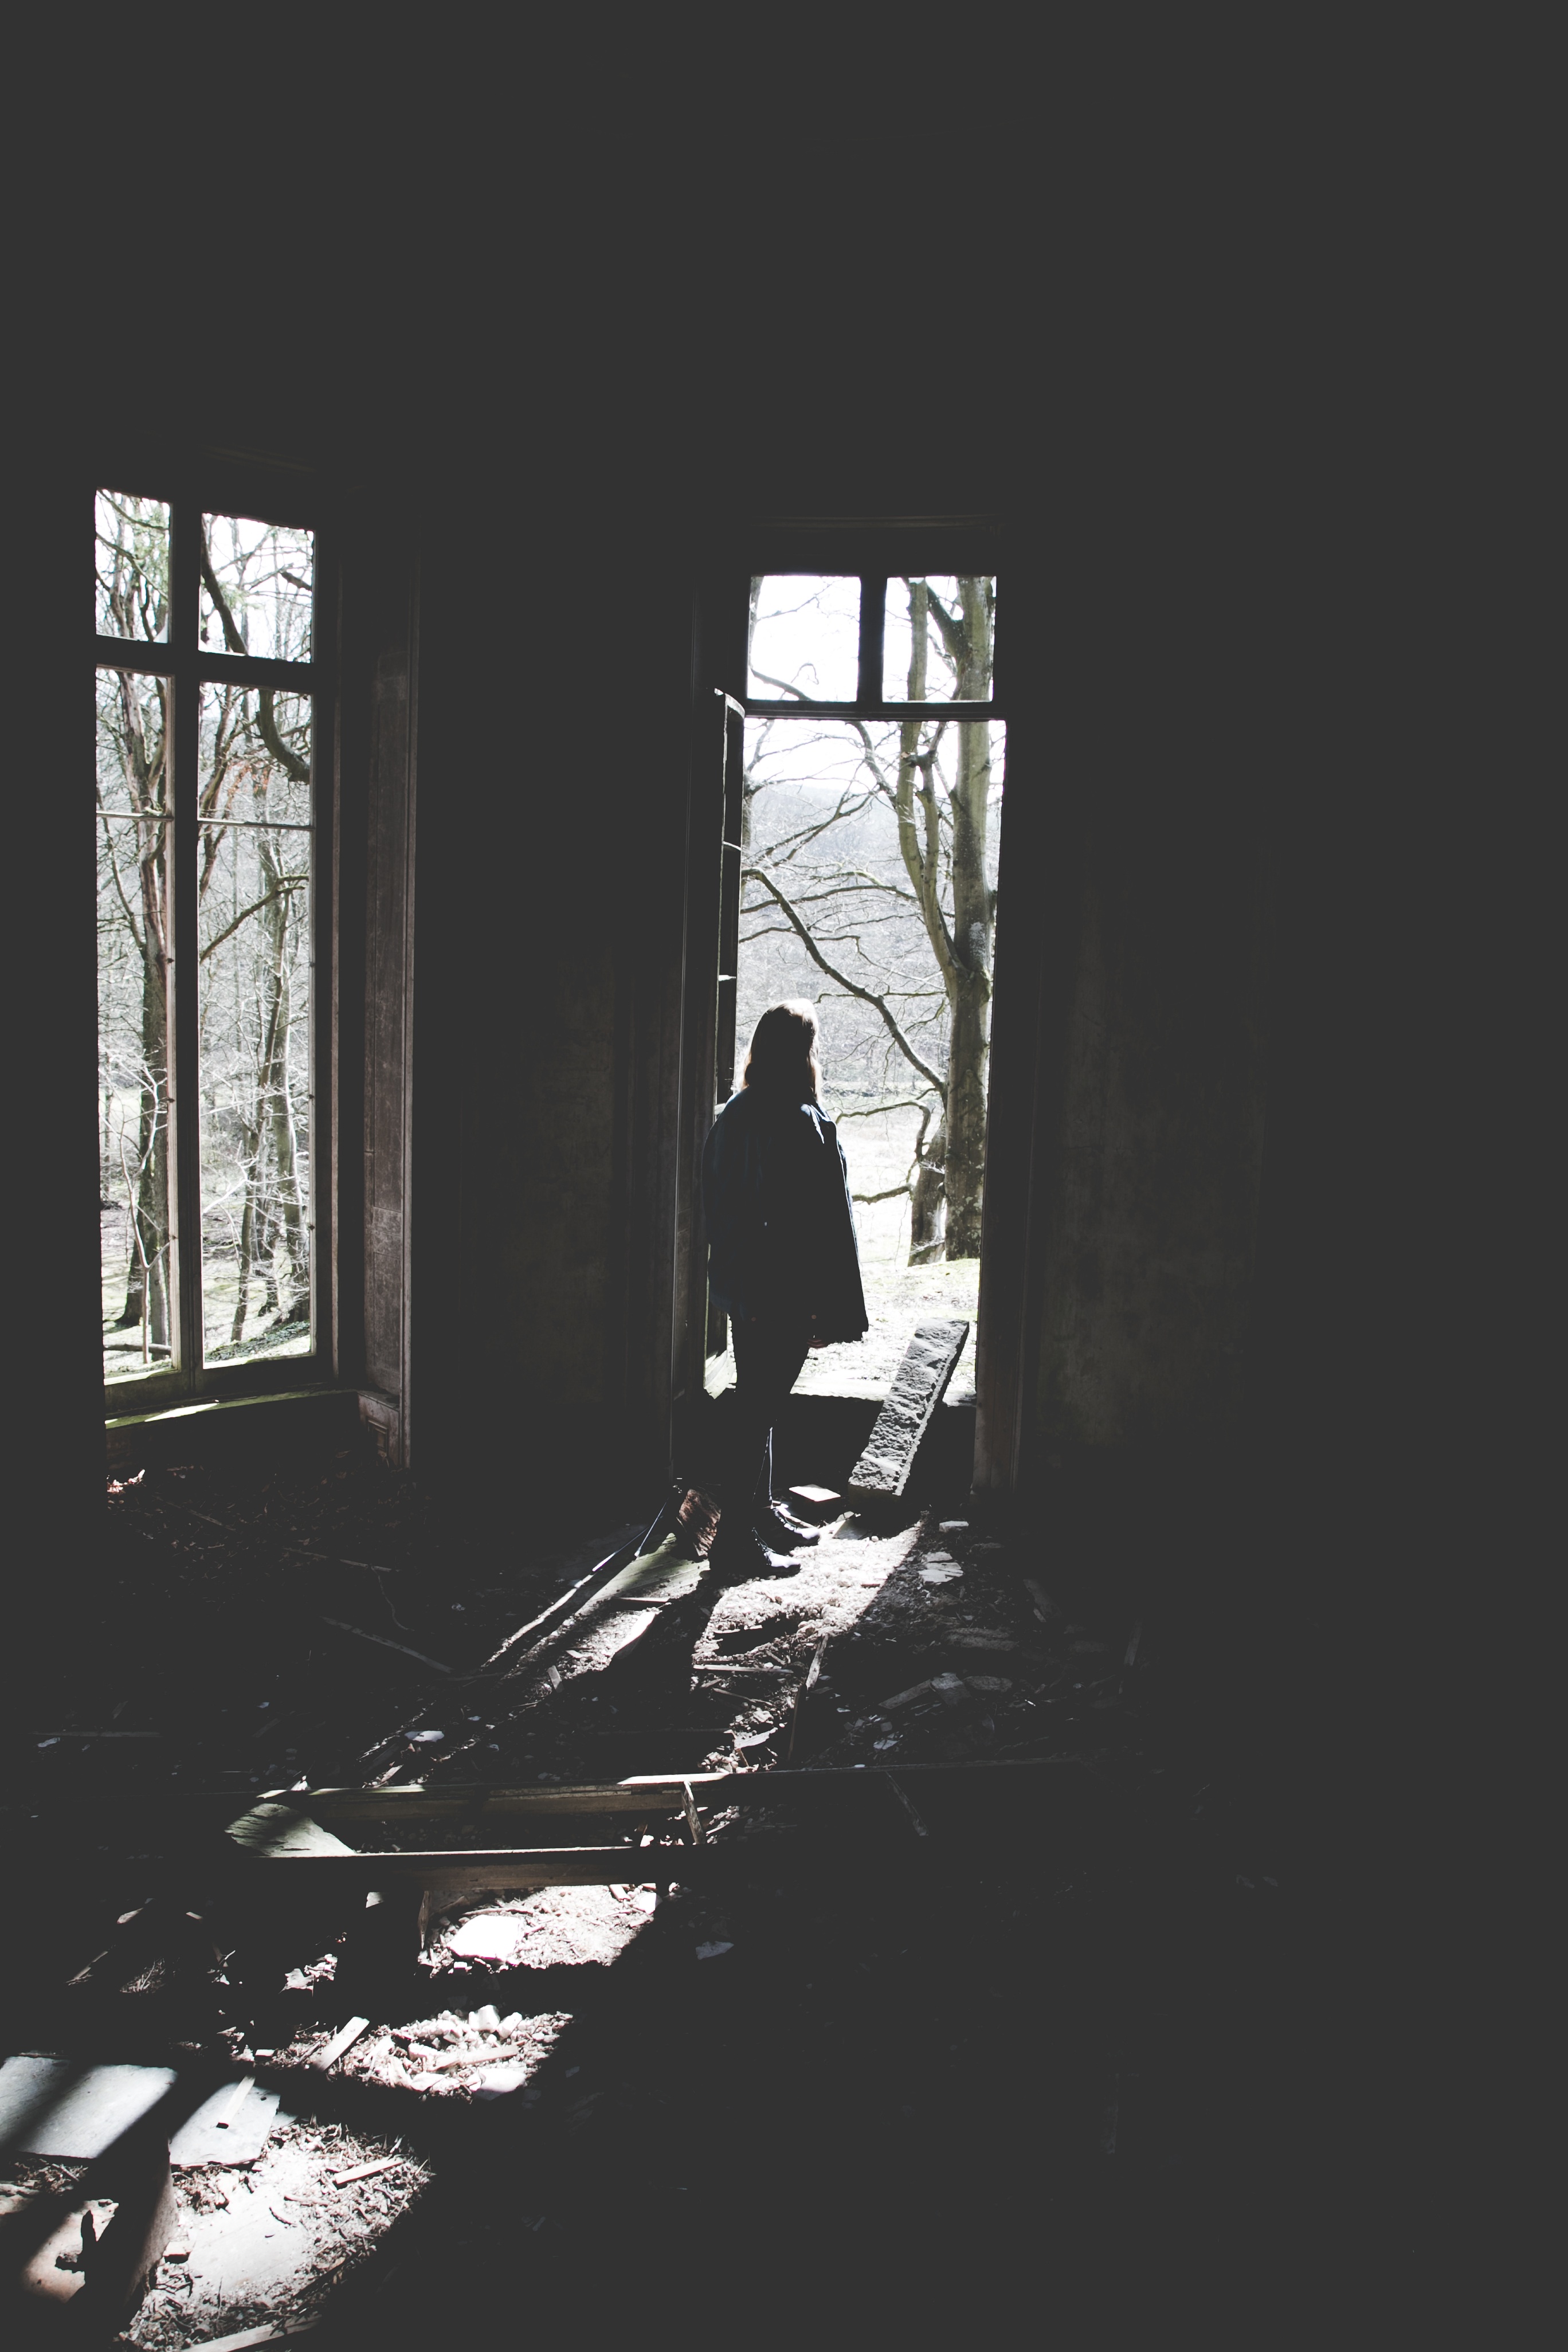
light, black and white, white, photography, darkness, black, monochrome, photograph, image, monochrome photography